Tulsidas (poem)

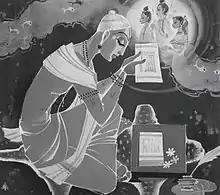
Artistic depiction of Tulsidas

The poem starts with a description of the Muslim invasions in India. The poet describes it as the rising of the moon of Muslim culture with the sunset of Hindu culture. In the cool light of this new culture, Tulsidas was born.